West Allis Post Office

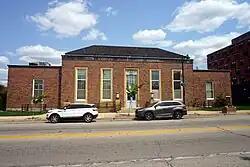
West Allis Post Office

The West Allis Post Office is a historic U.S. Post Office built in West Allis, Wisconsin in 1939. It was added to the National Register of Historic Places in 2001.